Death Has a Shadow

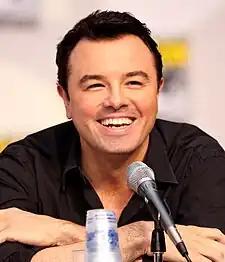
"Family Guy" creator Seth MacFarlane wrote the episode.

Production of the pilot for "Family Guy" began in 1998, and took six months. Recalling the experience in an interview with "The New York Times", MacFarlane stated,